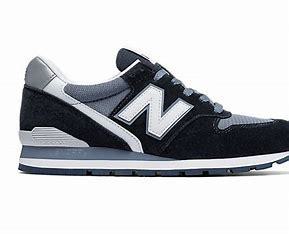
Brand: New
Model: Balance New Balance 996 Series